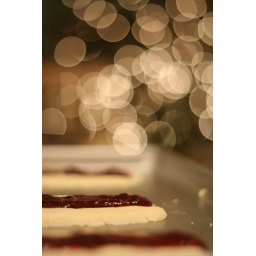
Swedish shortbread ready to go in the oven with some awesome christmas tree in the background...